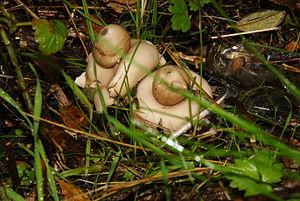
Aussi appelé Geastrum fimbriatum, champignon de la famille des Geastracaea
Geastrum est un genre de champignons basidiomycètes de la famille des Geastraceae. Ce sont des champignons gastéroïdes, dont le tissu fertile est contenu à l'intérieur du sporophore.